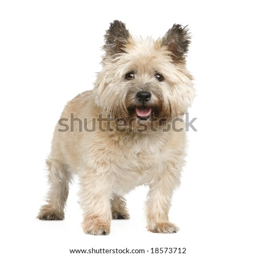
animal in front of a white background